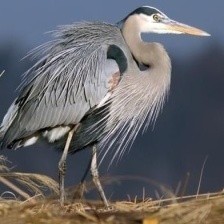
Species: BLUE HERON
Scientific name: ARDEA HERODIAS
ImageNet parent category: little_blue_heron